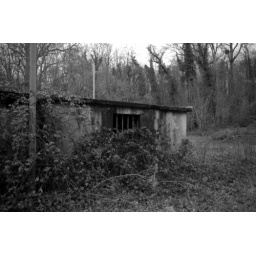
Abandonned houses in the forest